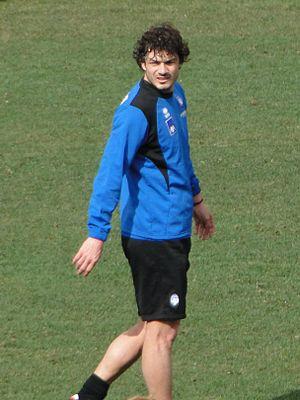
Matteo Contini est un footballeur italien.